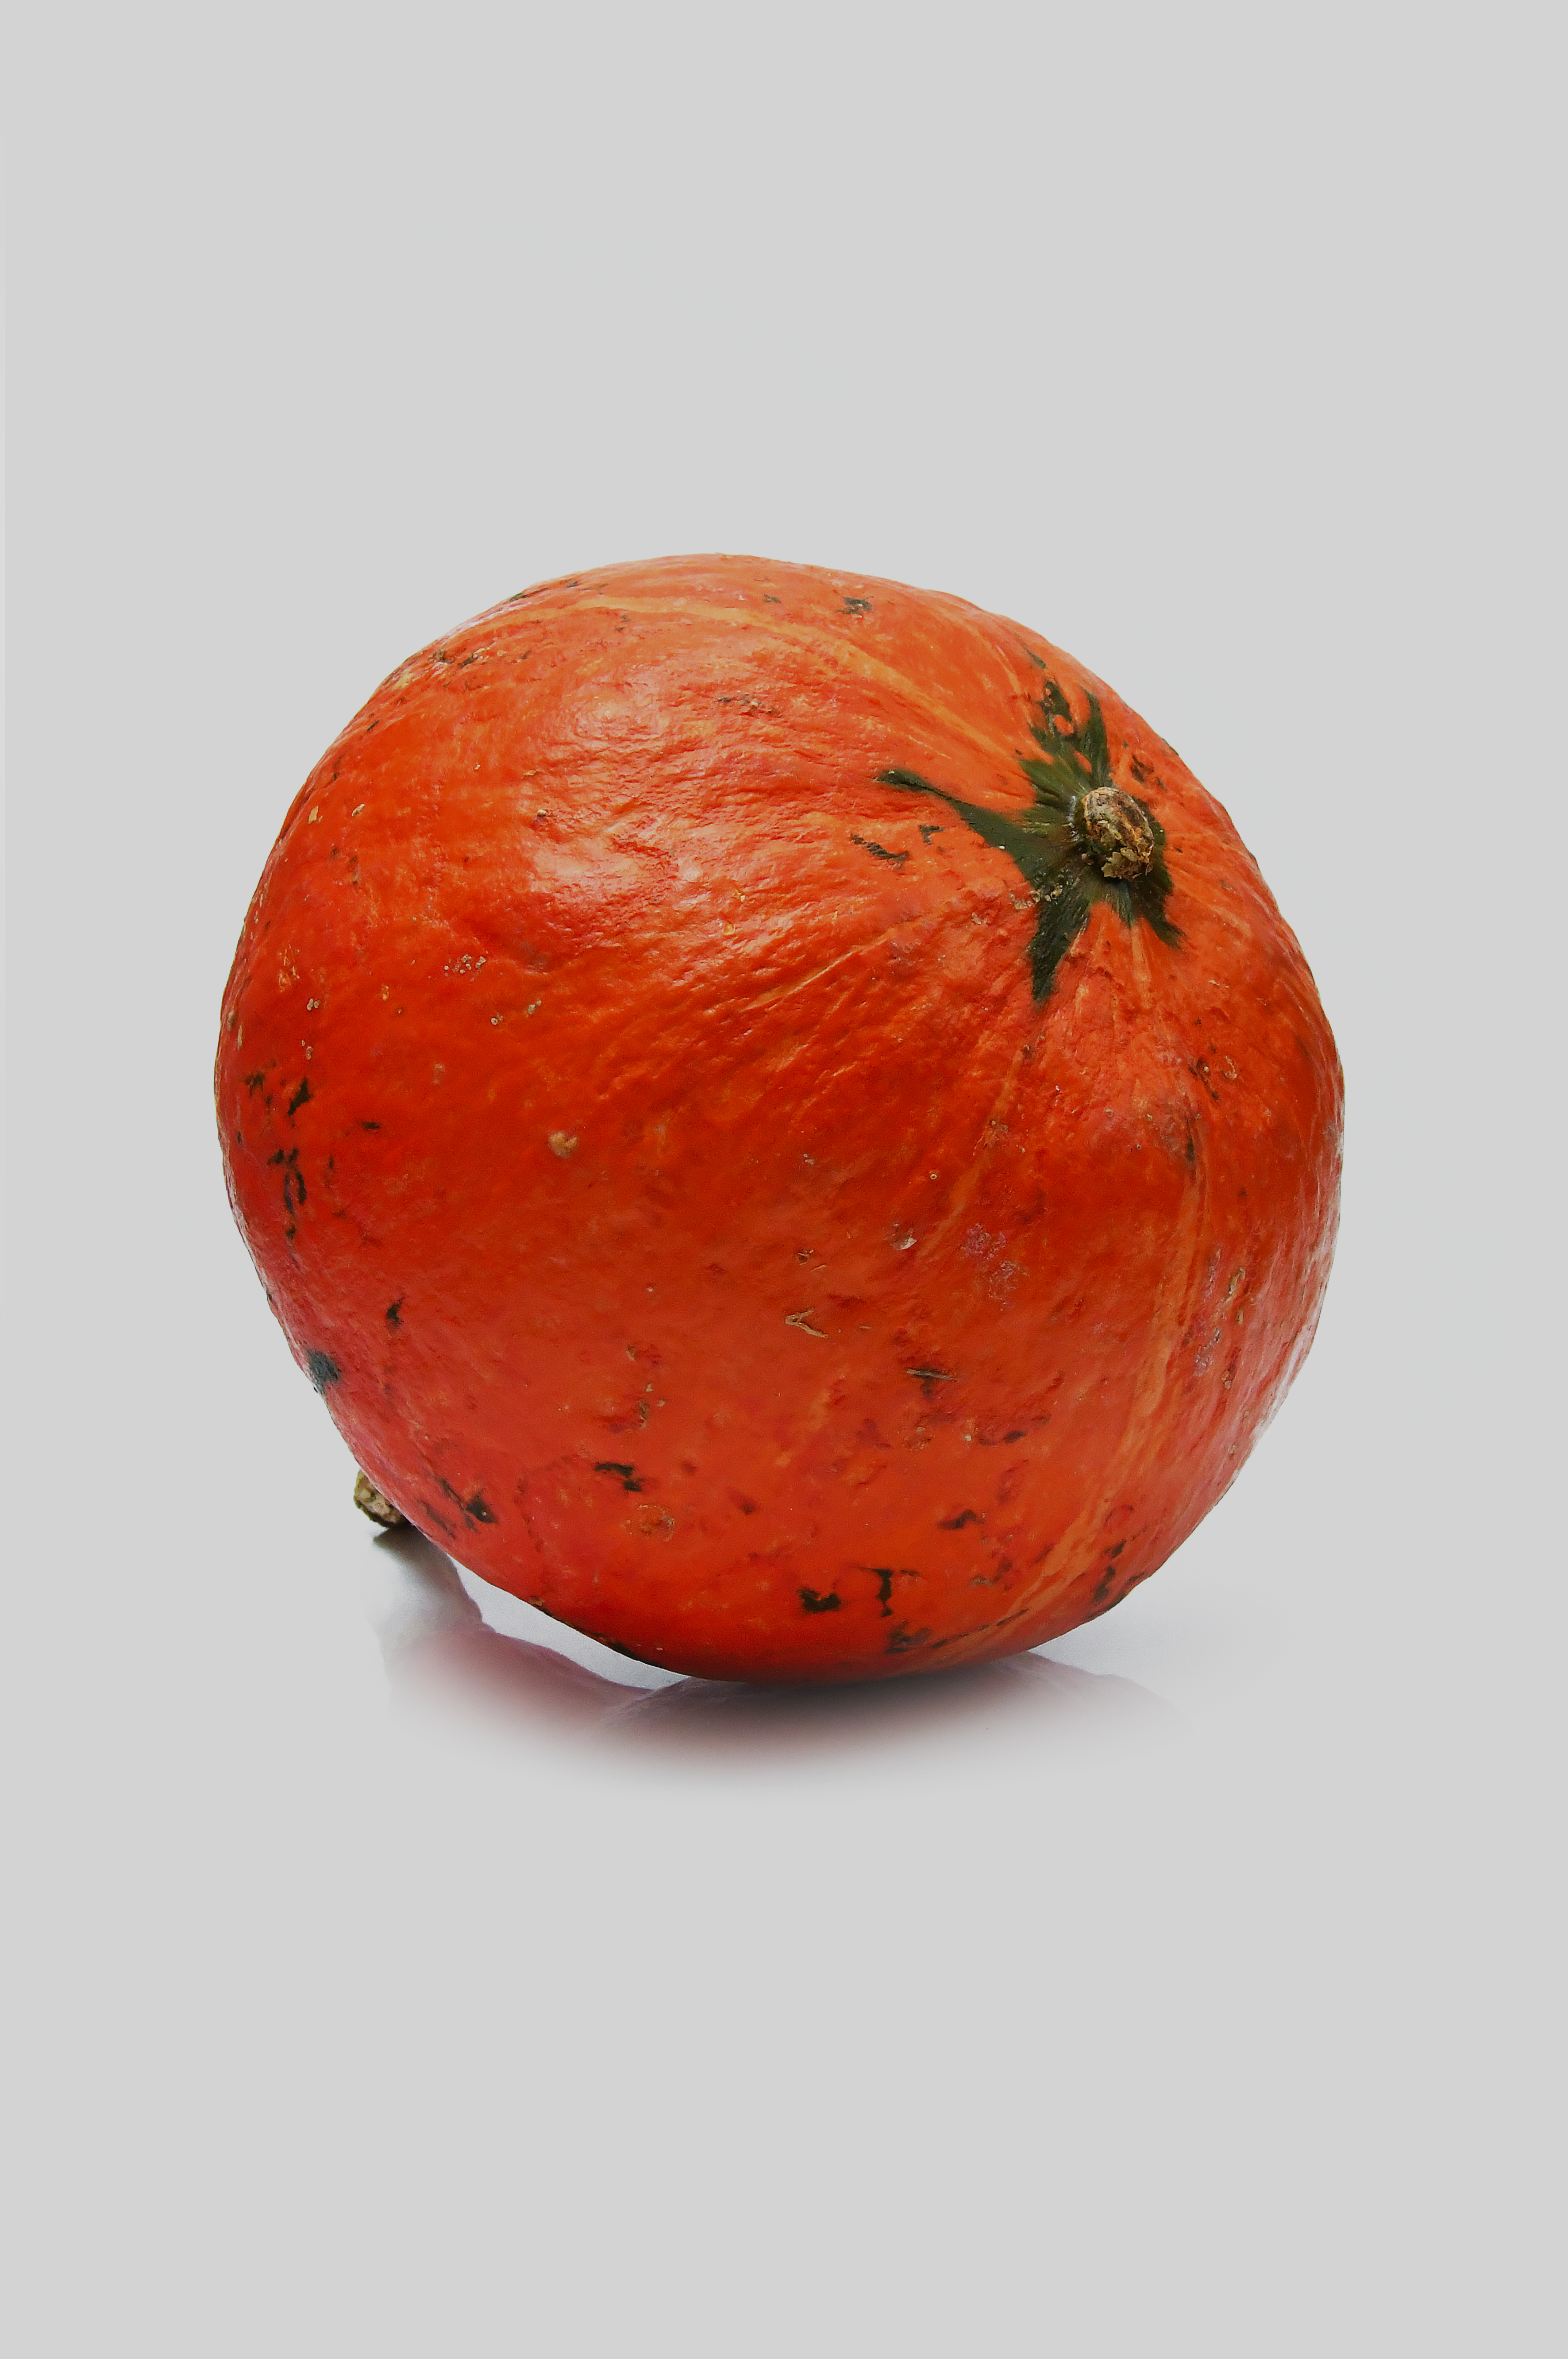
decorative, pumpkins, autumn, background, harvest, colorful, decoration, food, season, seasonal, pumpkin, thanksgiving, color, market, yellow, fresh, holiday, orange, agriculture, ripe, still, beautiful, nature, green, winter squash, vegetable, cucurbita, produce, still life photography, food spoilage, fruit, gourd